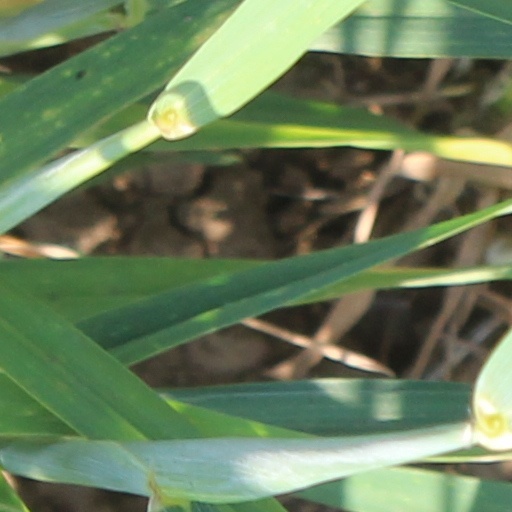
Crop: wheat